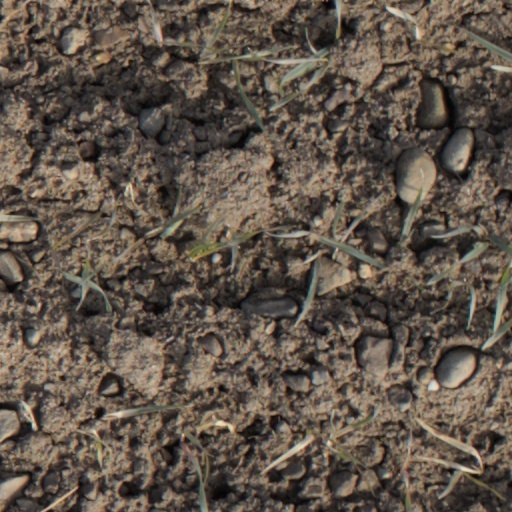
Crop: wheat